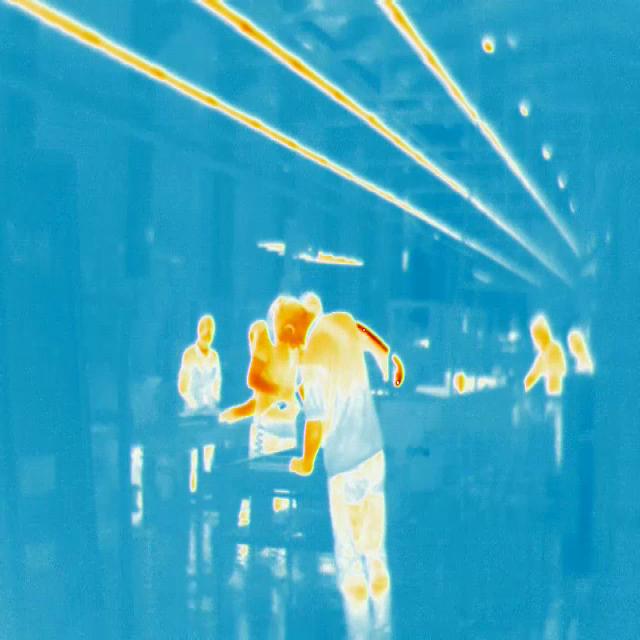
Detected objects:
label: person
label: person
label: person